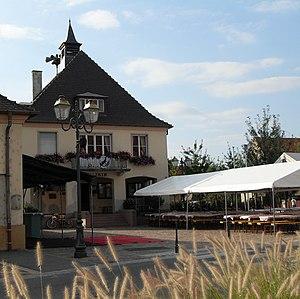
La mairie de Jebsheim
Jebsheim [jɛpsaim] est une commune française située dans le département du Haut-Rhin, en région Grand Est.